Adrian Rogers

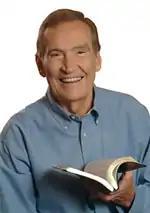
Adrian Rogers

Adrian Pierce Rogers (September 12, 1931 – November 15, 2005) was an American Baptist pastor and conservative author. He served three terms as president of the Southern Baptist Convention (1979–1980 and 1986–1988).